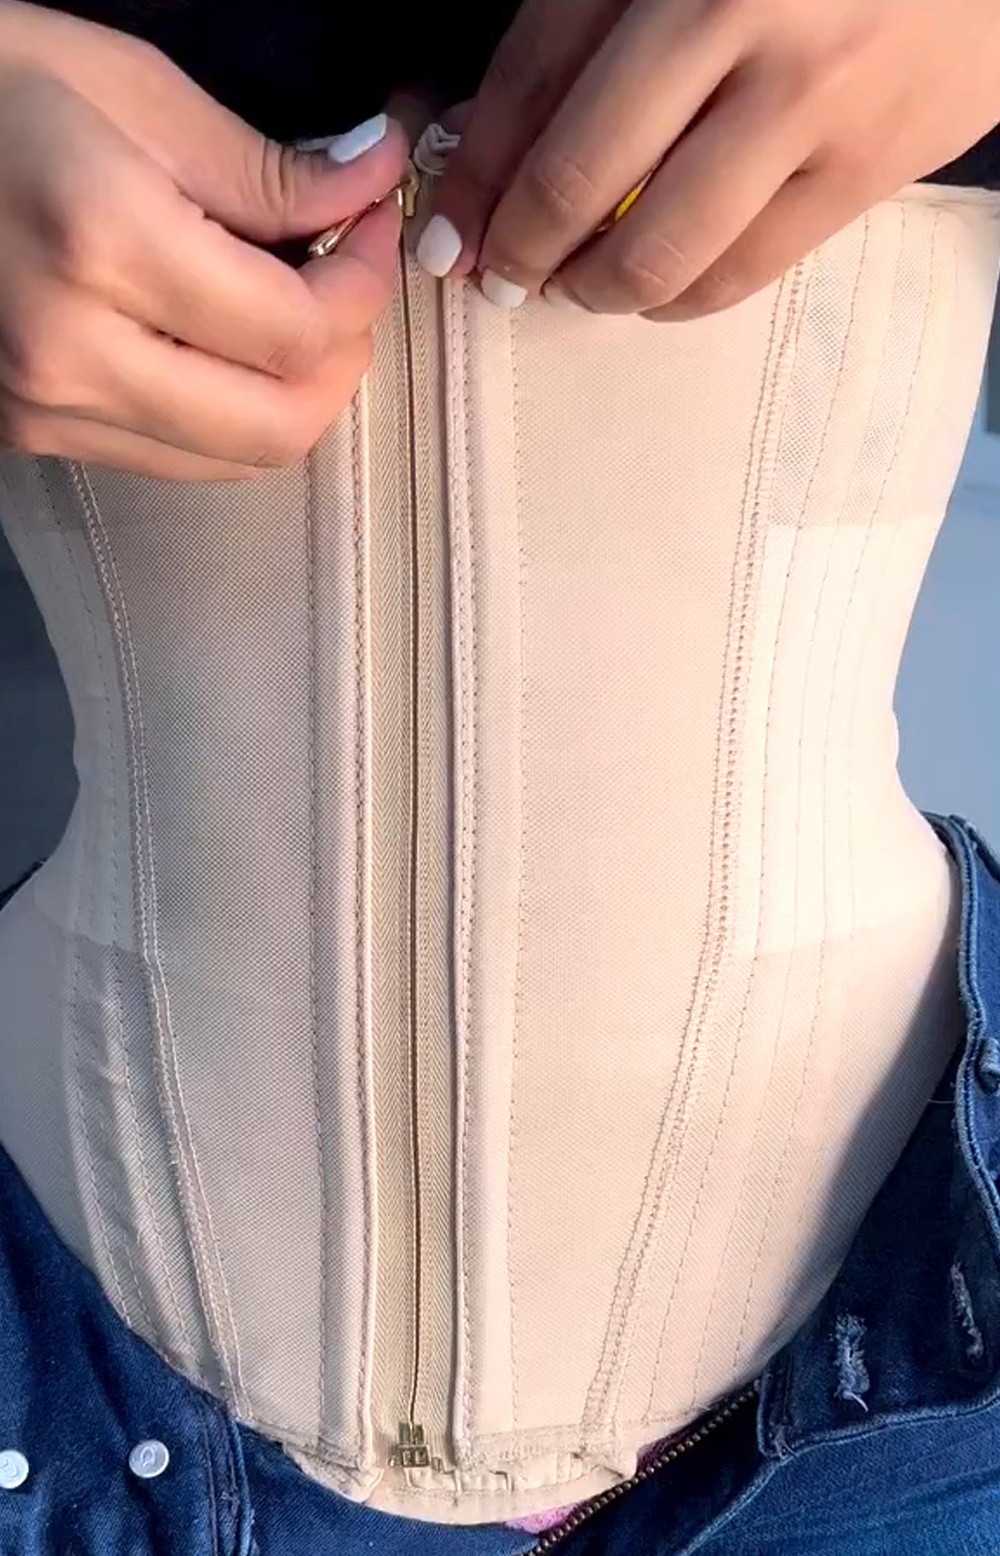
nouriboxTM - Zip & Breasted Body Shaper Tank Top
Brand: nouribox
Breathable fabrics, fit and components designed for everyday wear, making them easy to put on and so comfortable you might not want to take it off! The corset is fitted with steel bones which will enhance your figure and reduce your natural waist size and help create the perfect hourglass silhouette. Benefits: Helps you in achieving an hourglass figure. Aids in fixing your posture. Contour your waist. Brings your ribs closer and prevents them from expanding. Can be used to exercise. Features: 15 steel bones Front zipper & 3 rows of hooks inside. Double Compression. Size Chart in CM Size Bust Waist Hip S 86~92 68~74 90~96 M 92~98 74~80 96~102 L 98~104 80~86 102~108 XL 104~110 86~92 108~114 XXL 110~116 92~98 114~120 3XL 116~122 98~104 120~126 Size Chart in Inches Size Bust Waist Hip S 33.5~35.9 25.7~28.1 35.1~37.4 M 35.9~38.2 28.1~30.4 37.4~39.8 L 38.2~40.6 30.4~32.8 39.8~42.1 XL 40.6~42.9 32.8~35.1 42.1~44.5 XXL 42.9~45.2 35.1~37.4 44.5~46.8 3XL 45.2~47.6 37.4~39.8 46.8~49.1
Category: Apparel & Accessories > Clothing > Lingerie > Shapewear > Full Body Shapes